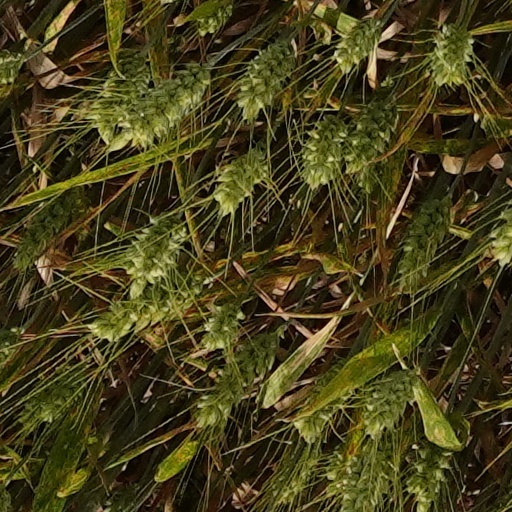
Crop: wheat